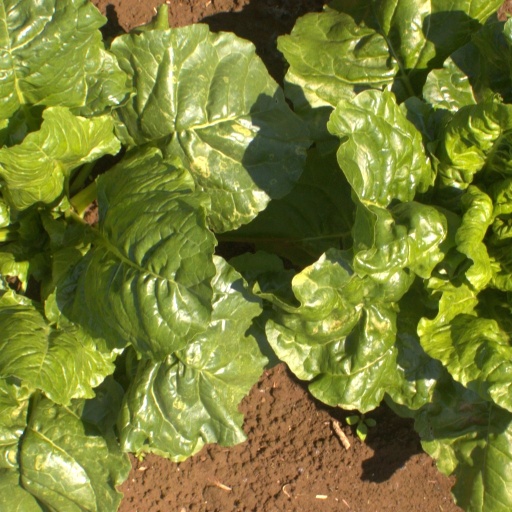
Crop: sugar beet